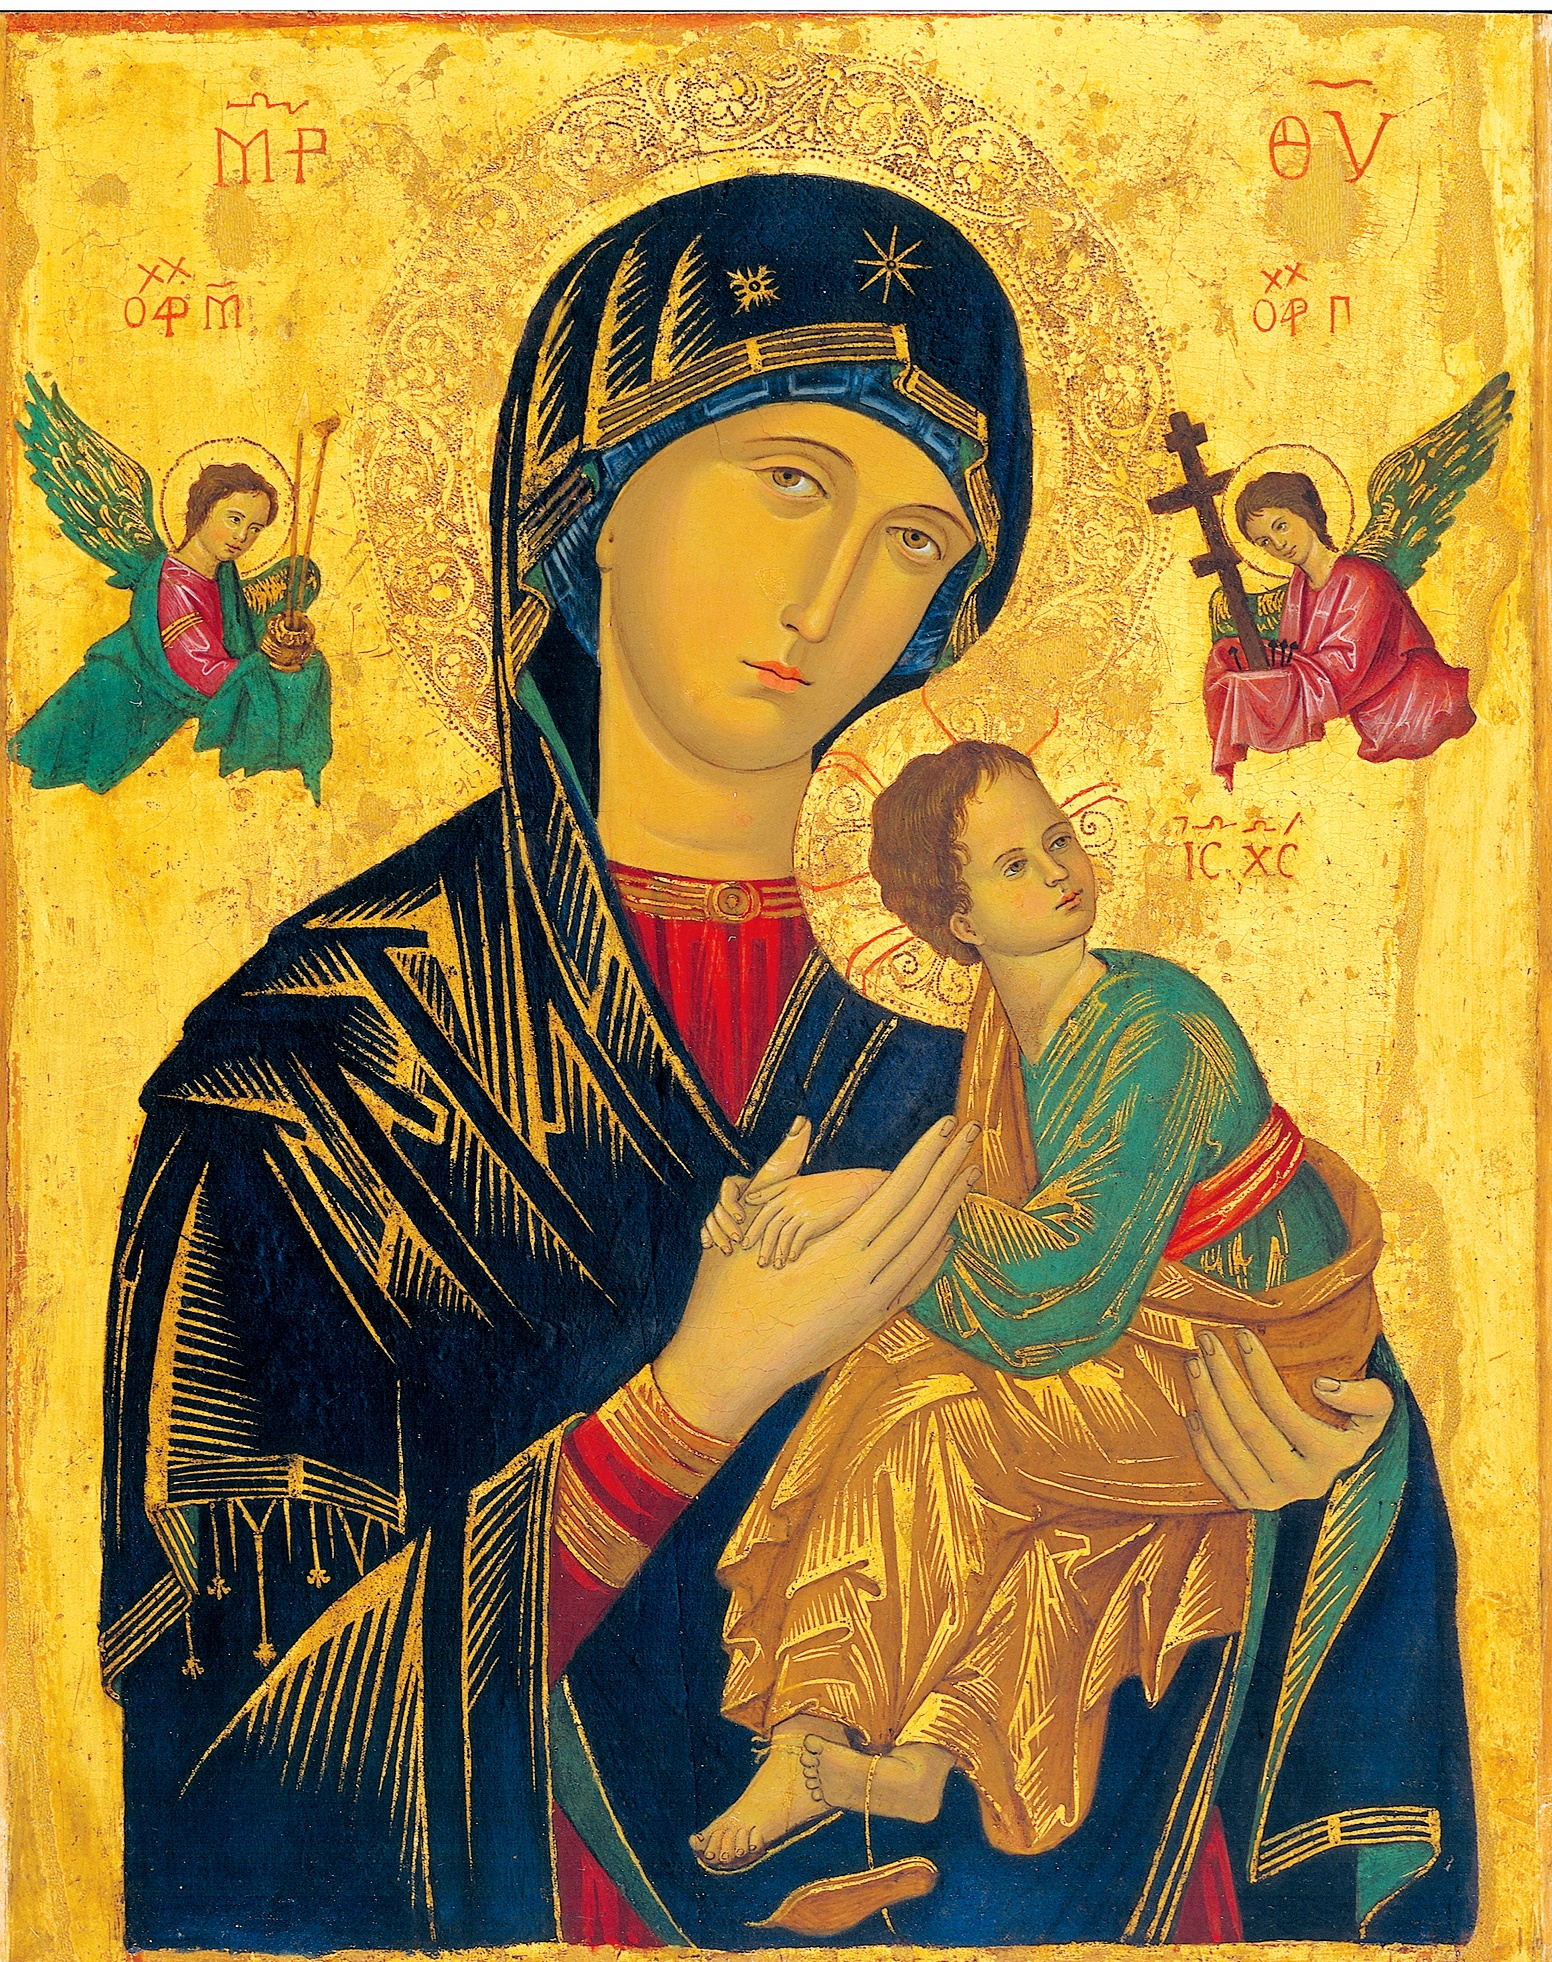
religion, painting, monarch, art, illustration, mural, poster, holy, tapestry, icon, byzantine, madonna, modern art, album cover, ancient history, mother of perpetual help